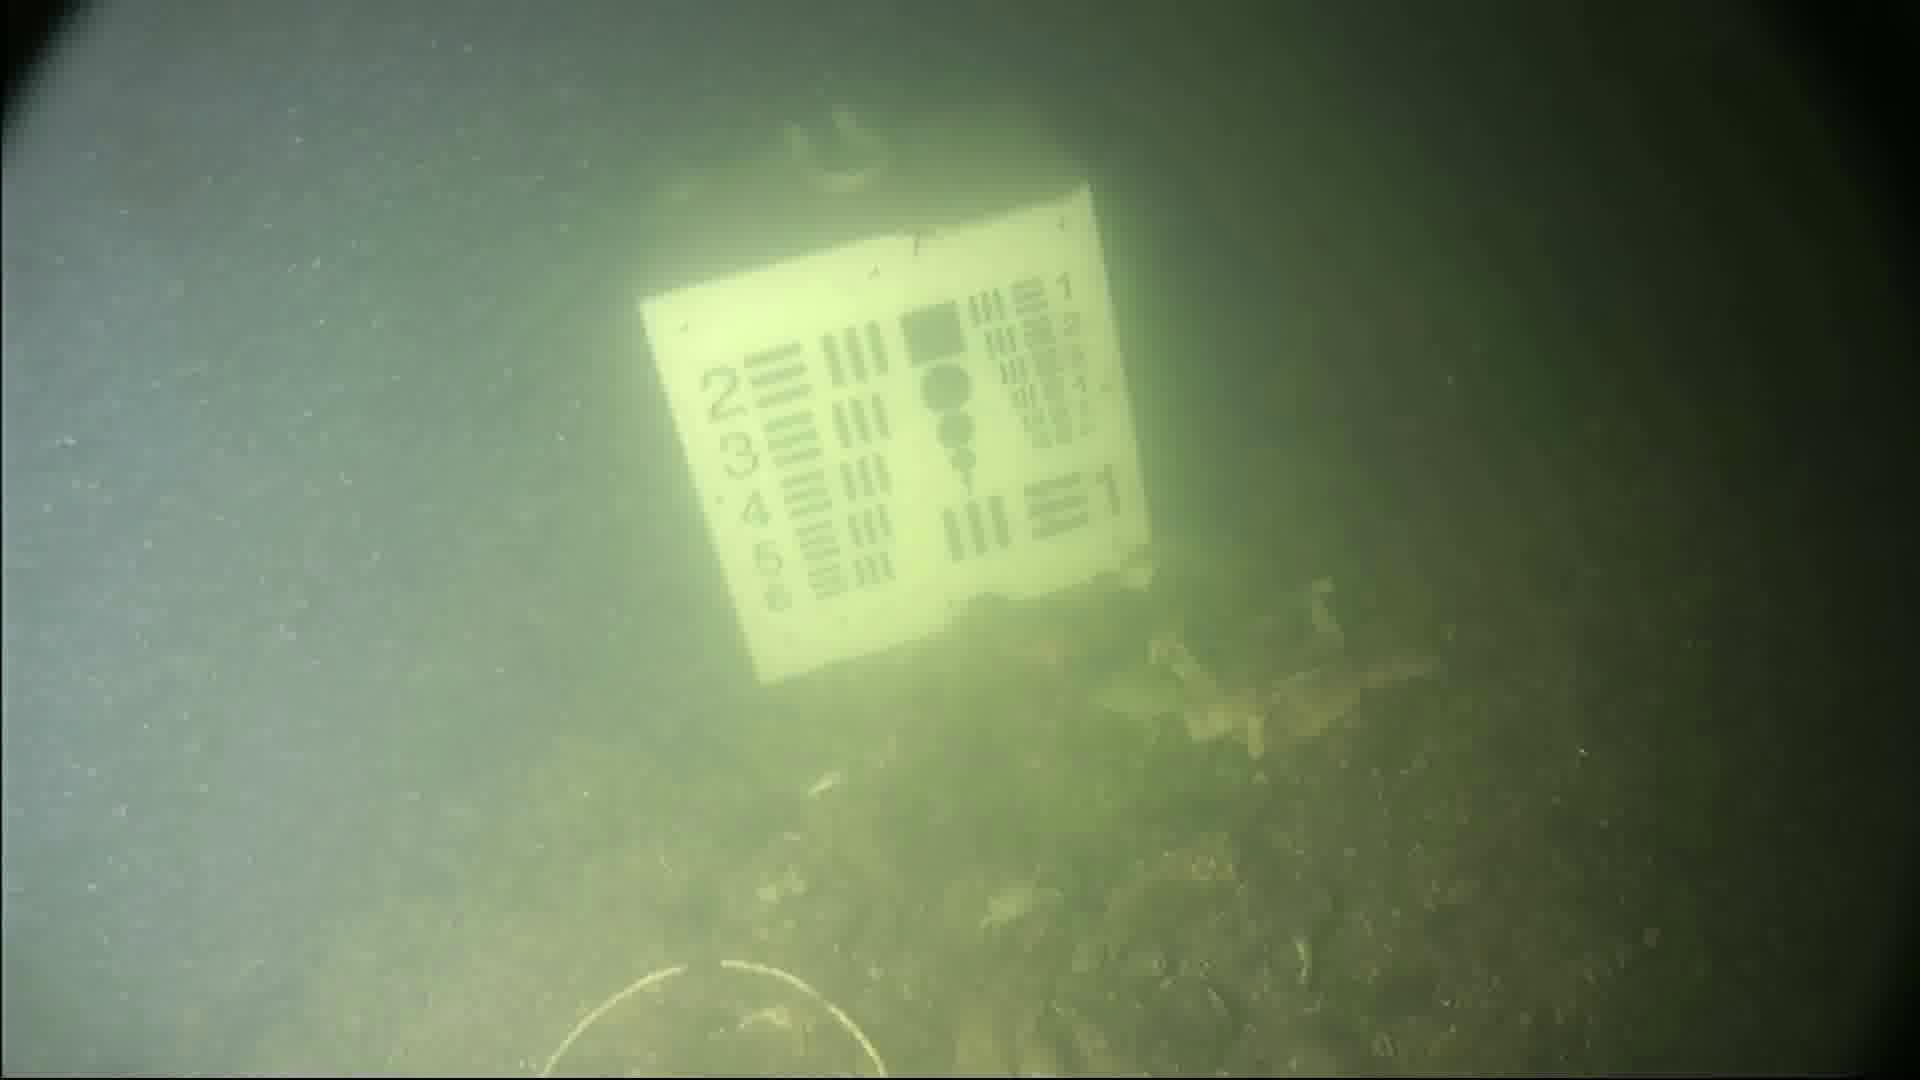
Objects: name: crab
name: starfish